List of current airships in the United States

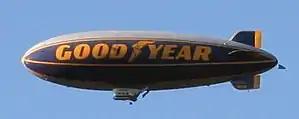
"The Spirit of Goodyear", one of the iconic Goodyear Blimps

This is a list of airships with a current unexpired Federal Aviation Administration (FAA) registration.